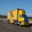
Label: truck